Ude hishigi hiza gatame

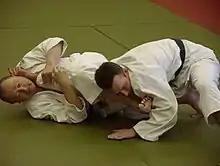
Vladimir Lorenz shows Ude hishigi hiza gatame

is one of the official 29 grappling techniques of Kodokan Judo. It is one of the nine joint techniques of the Kansetsu-waza list, one of the three grappling lists in Judo's Katame-waza enumerating 29 grappling techniques. All of Judo's competition legal joint techniques are arm locks.